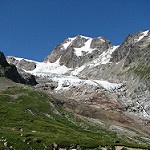
Scene: Outdoor